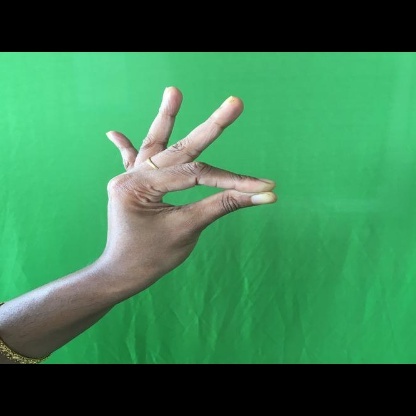
Mudra: Hamsasyam